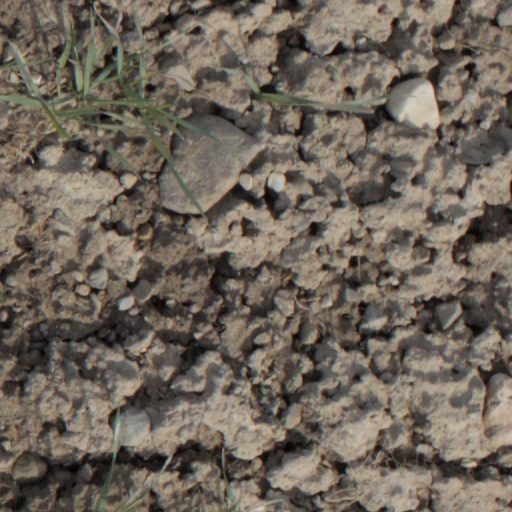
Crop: wheat